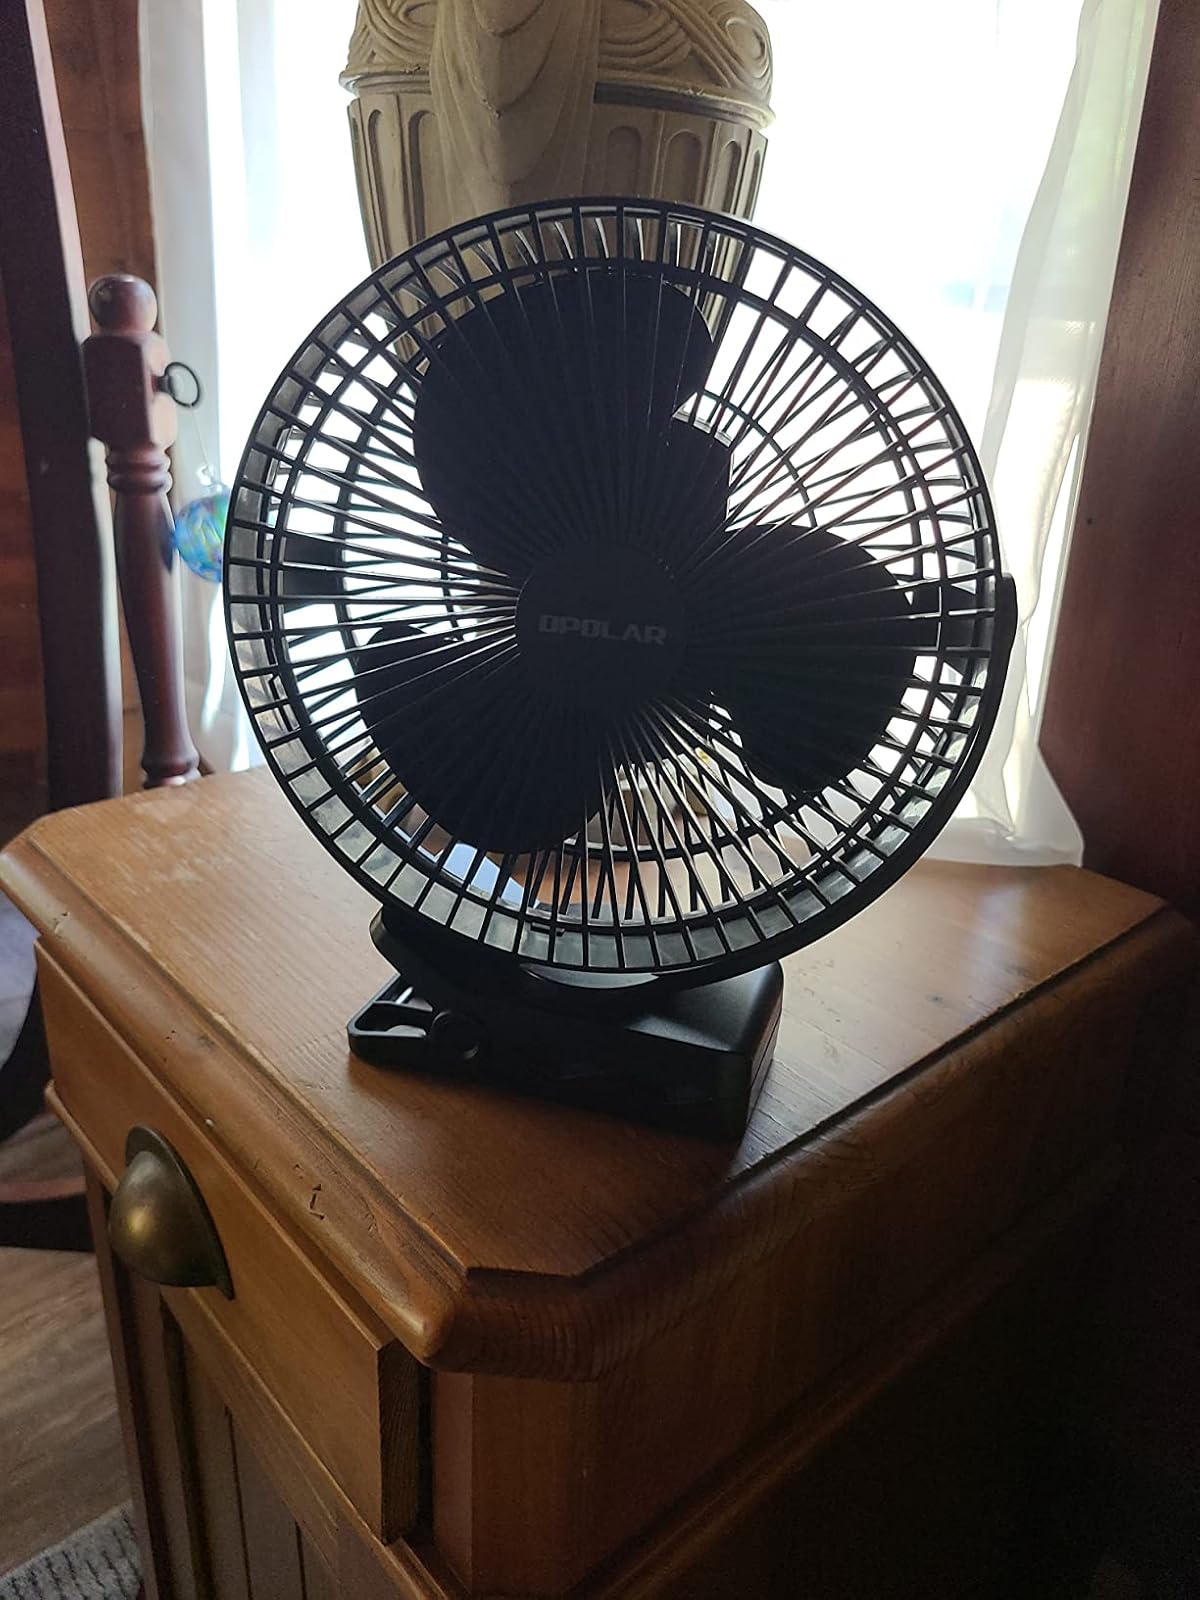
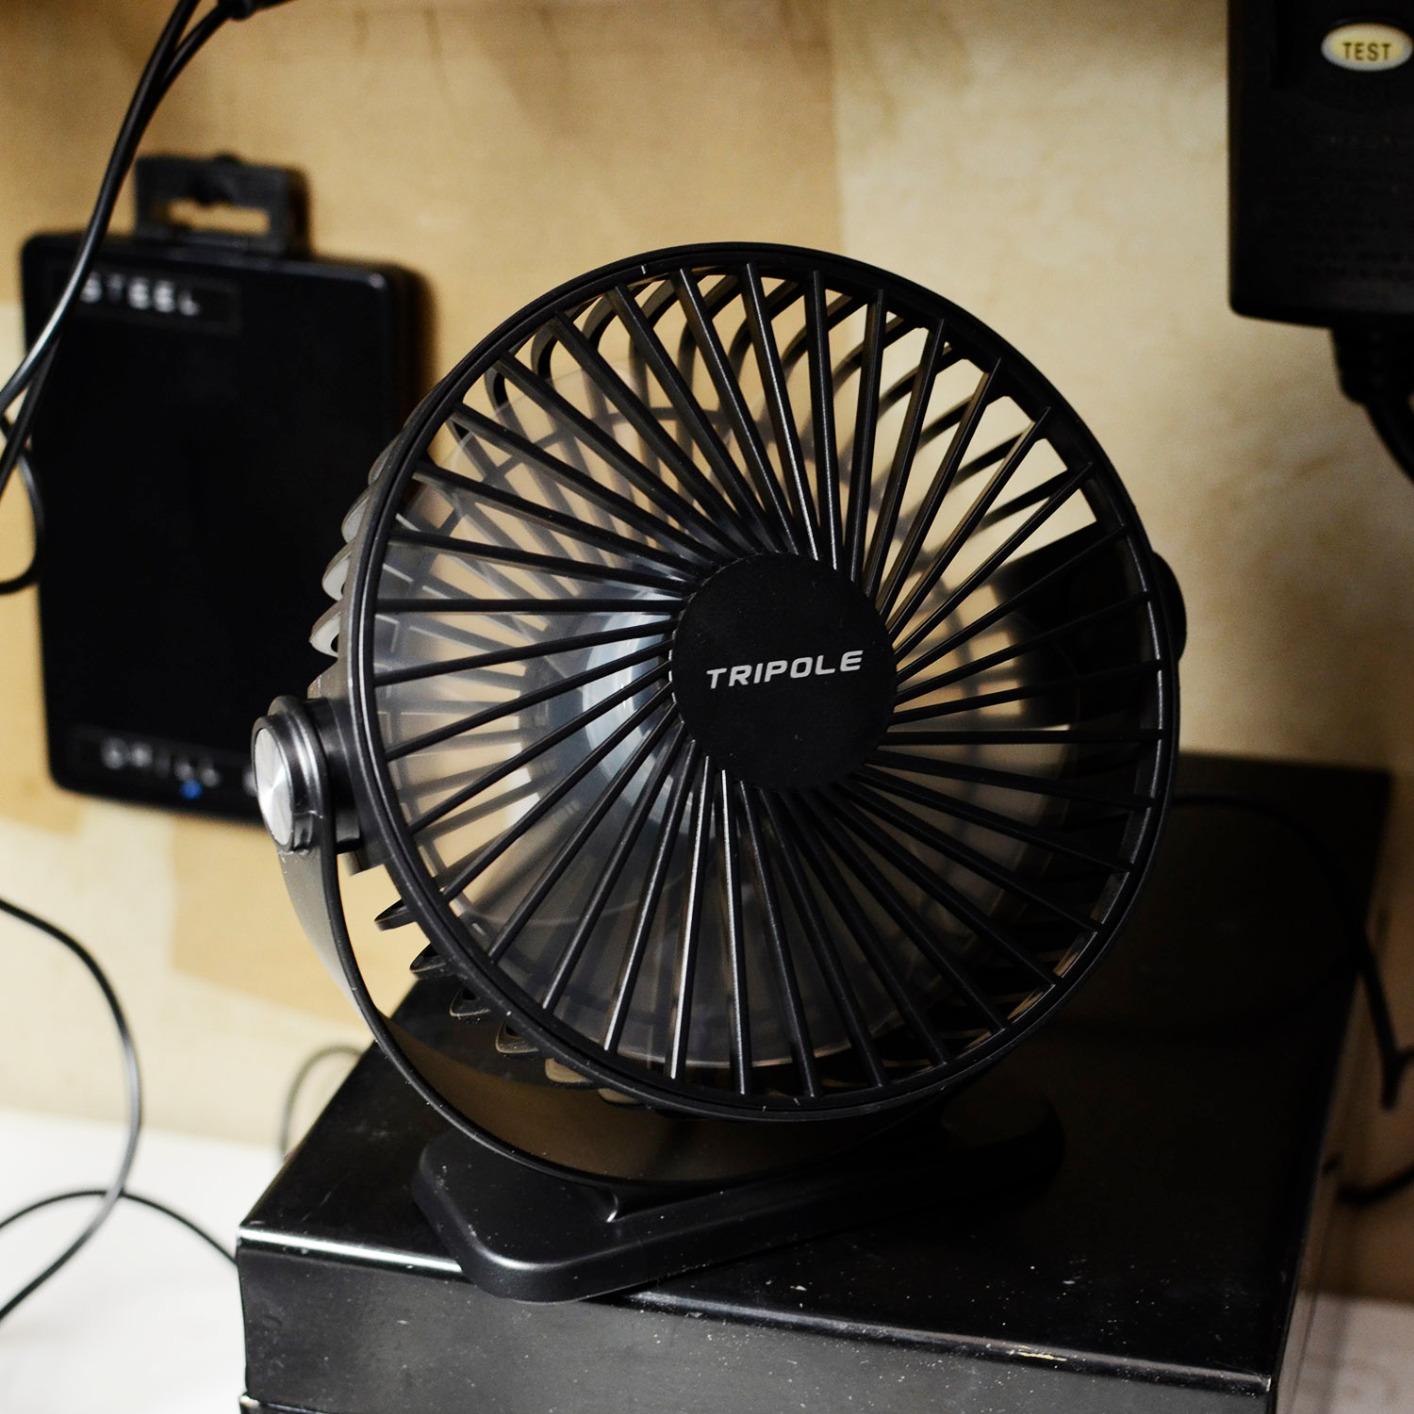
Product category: fan
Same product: no